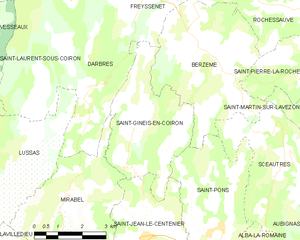
Carte des communes françaises: Saint-Gineis-en-Coiron